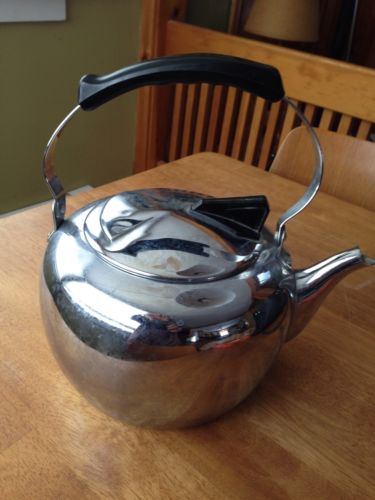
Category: kettle